NASA Clean Air Study

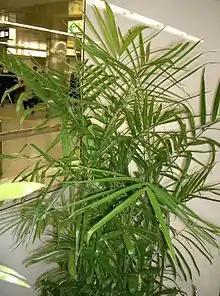
One of the plants in this study is "Bamboo palm" "(Chamaedorea seifrizii)"

The NASA Clean Air Study was a project led by the National Aeronautics and Space Administration (NASA) in association with the Associated Landscape Contractors of America (ALCA) in 1989, to research ways to clean the air in sealed environments such as space stations. Its results suggested that, in addition to absorbing carbon dioxide and releasing oxygen through photosynthesis, certain common indoor plants may also provide a natural way of removing volatile organic pollutants (benzene, formaldehyde, and trichloroethylene were tested).